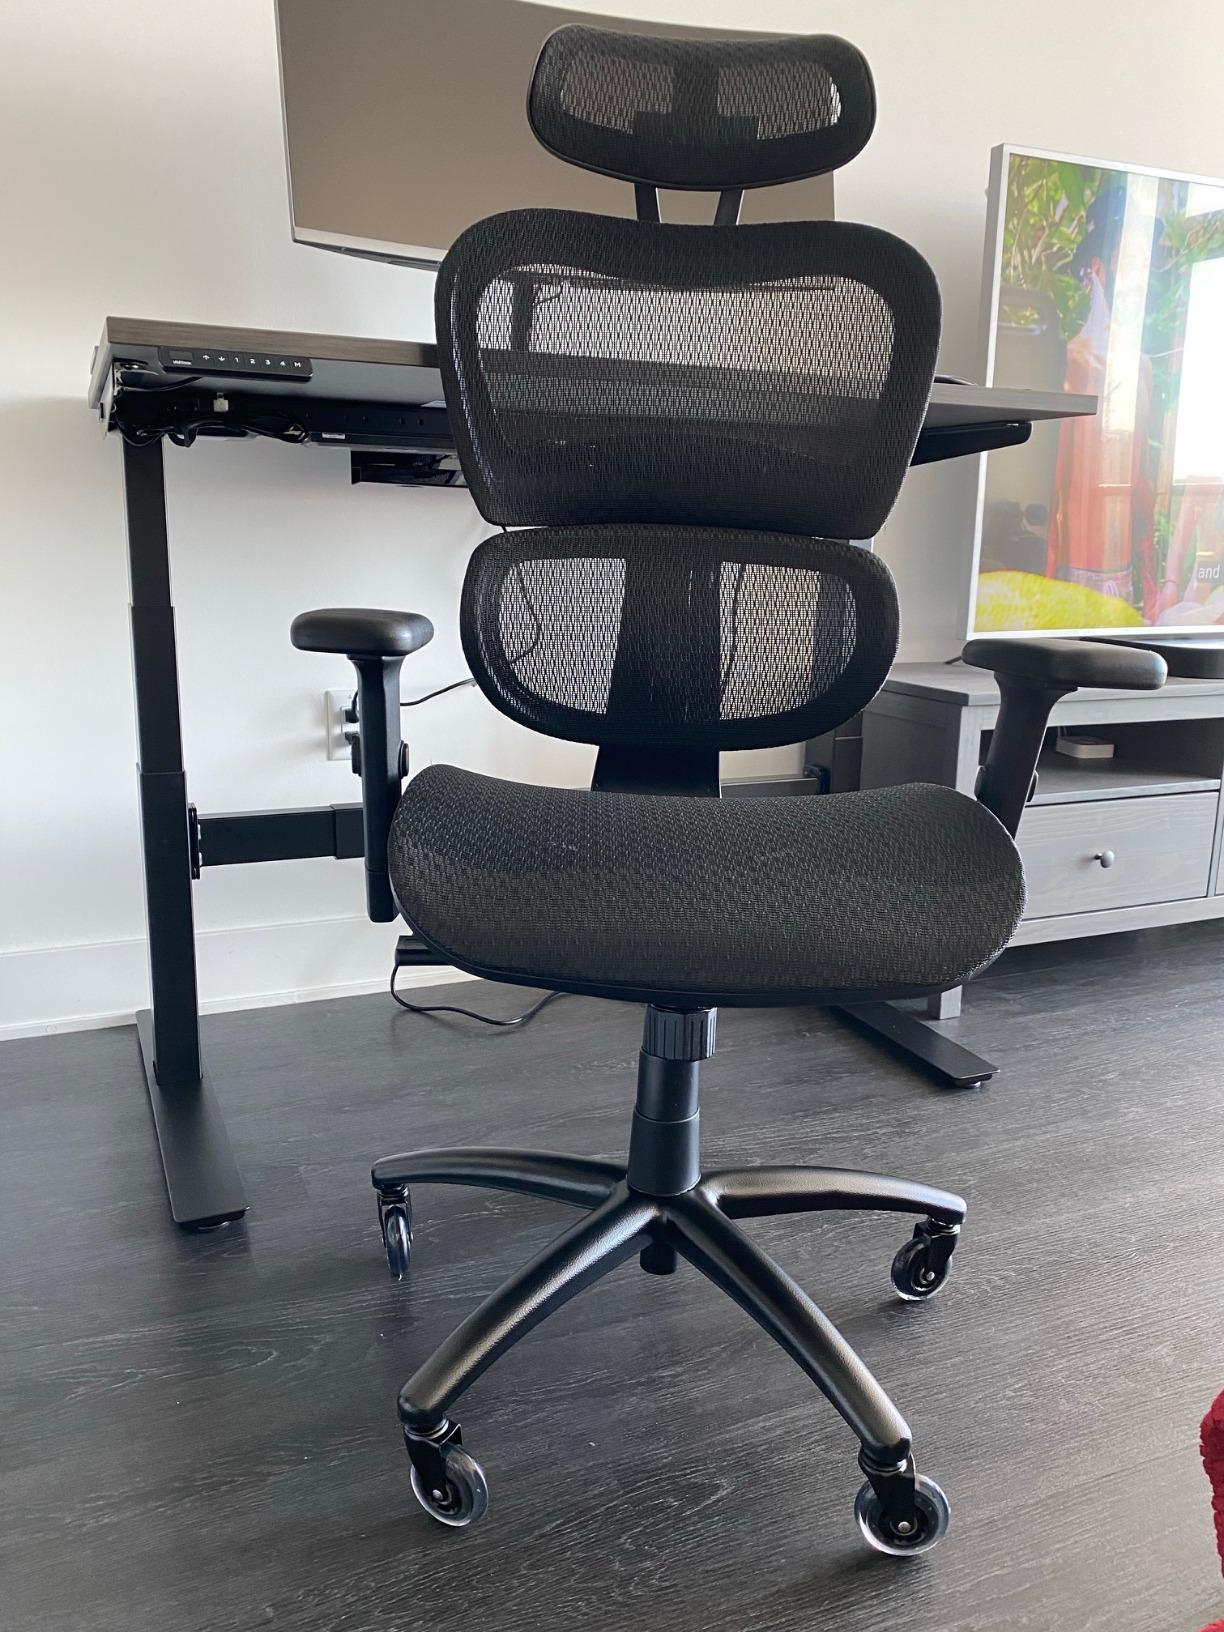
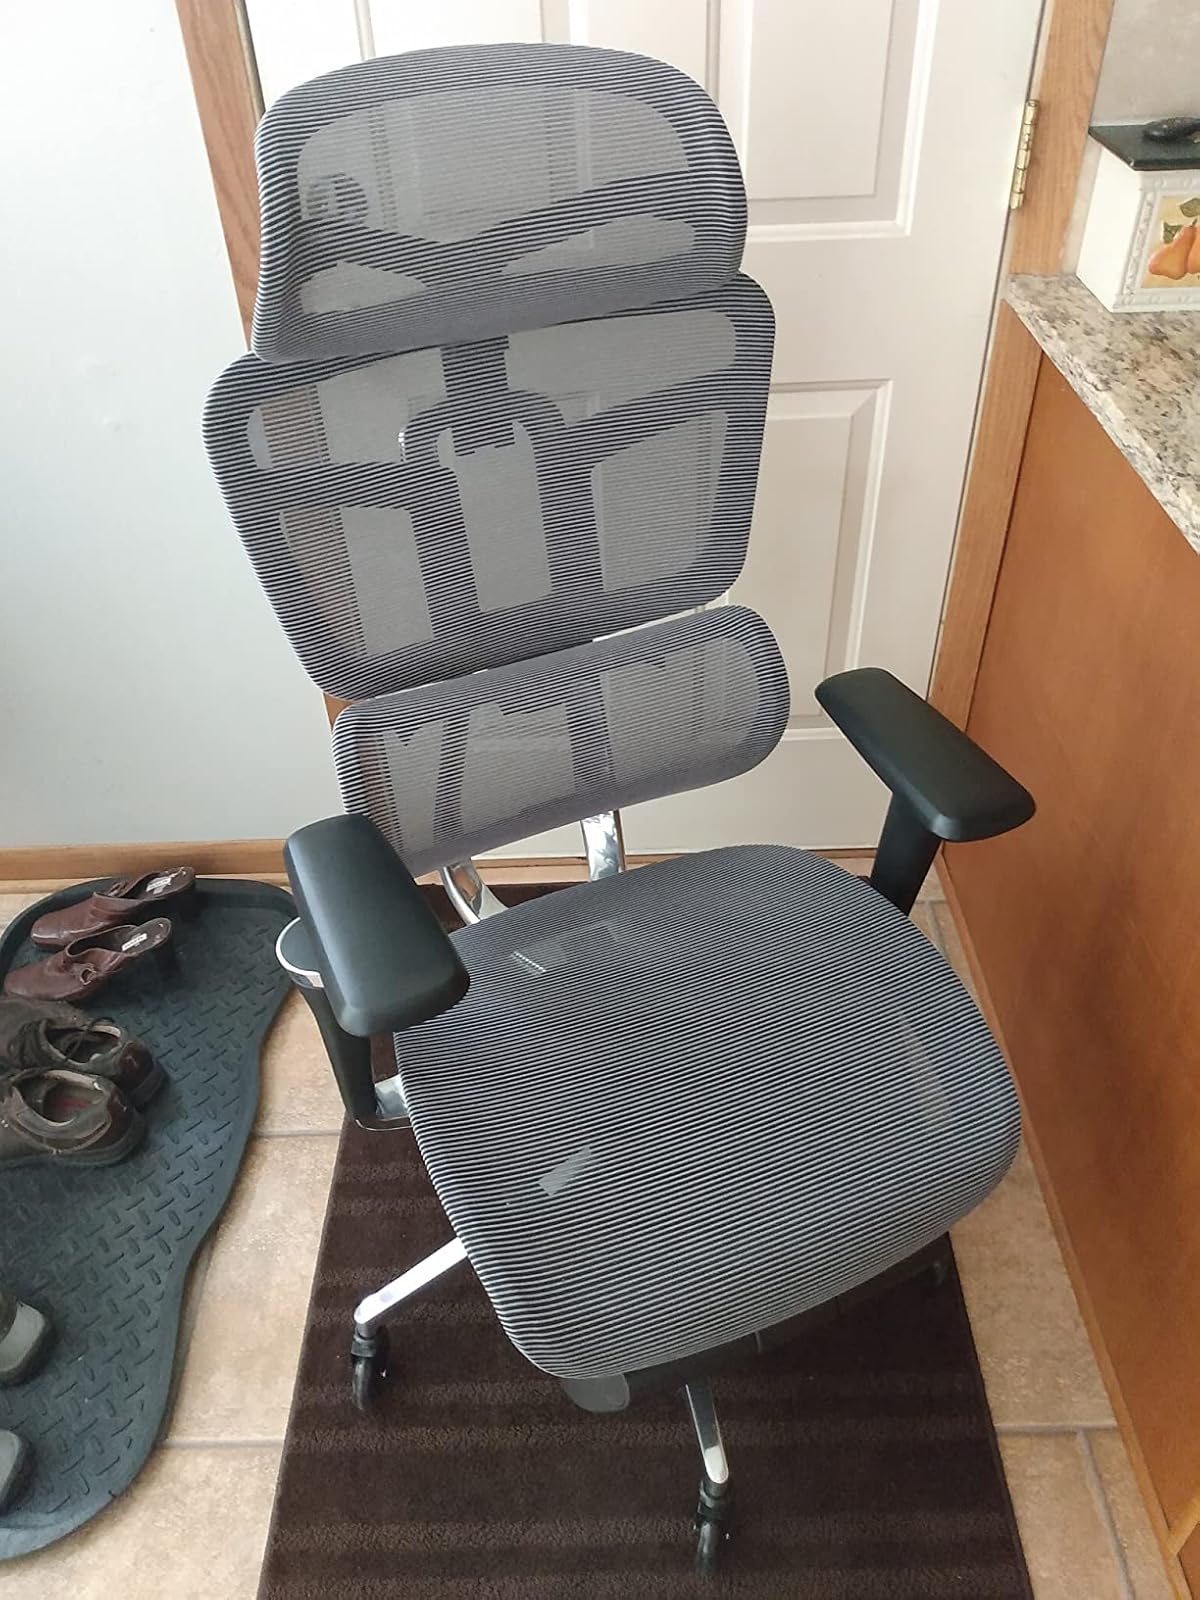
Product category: items_chair
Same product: no